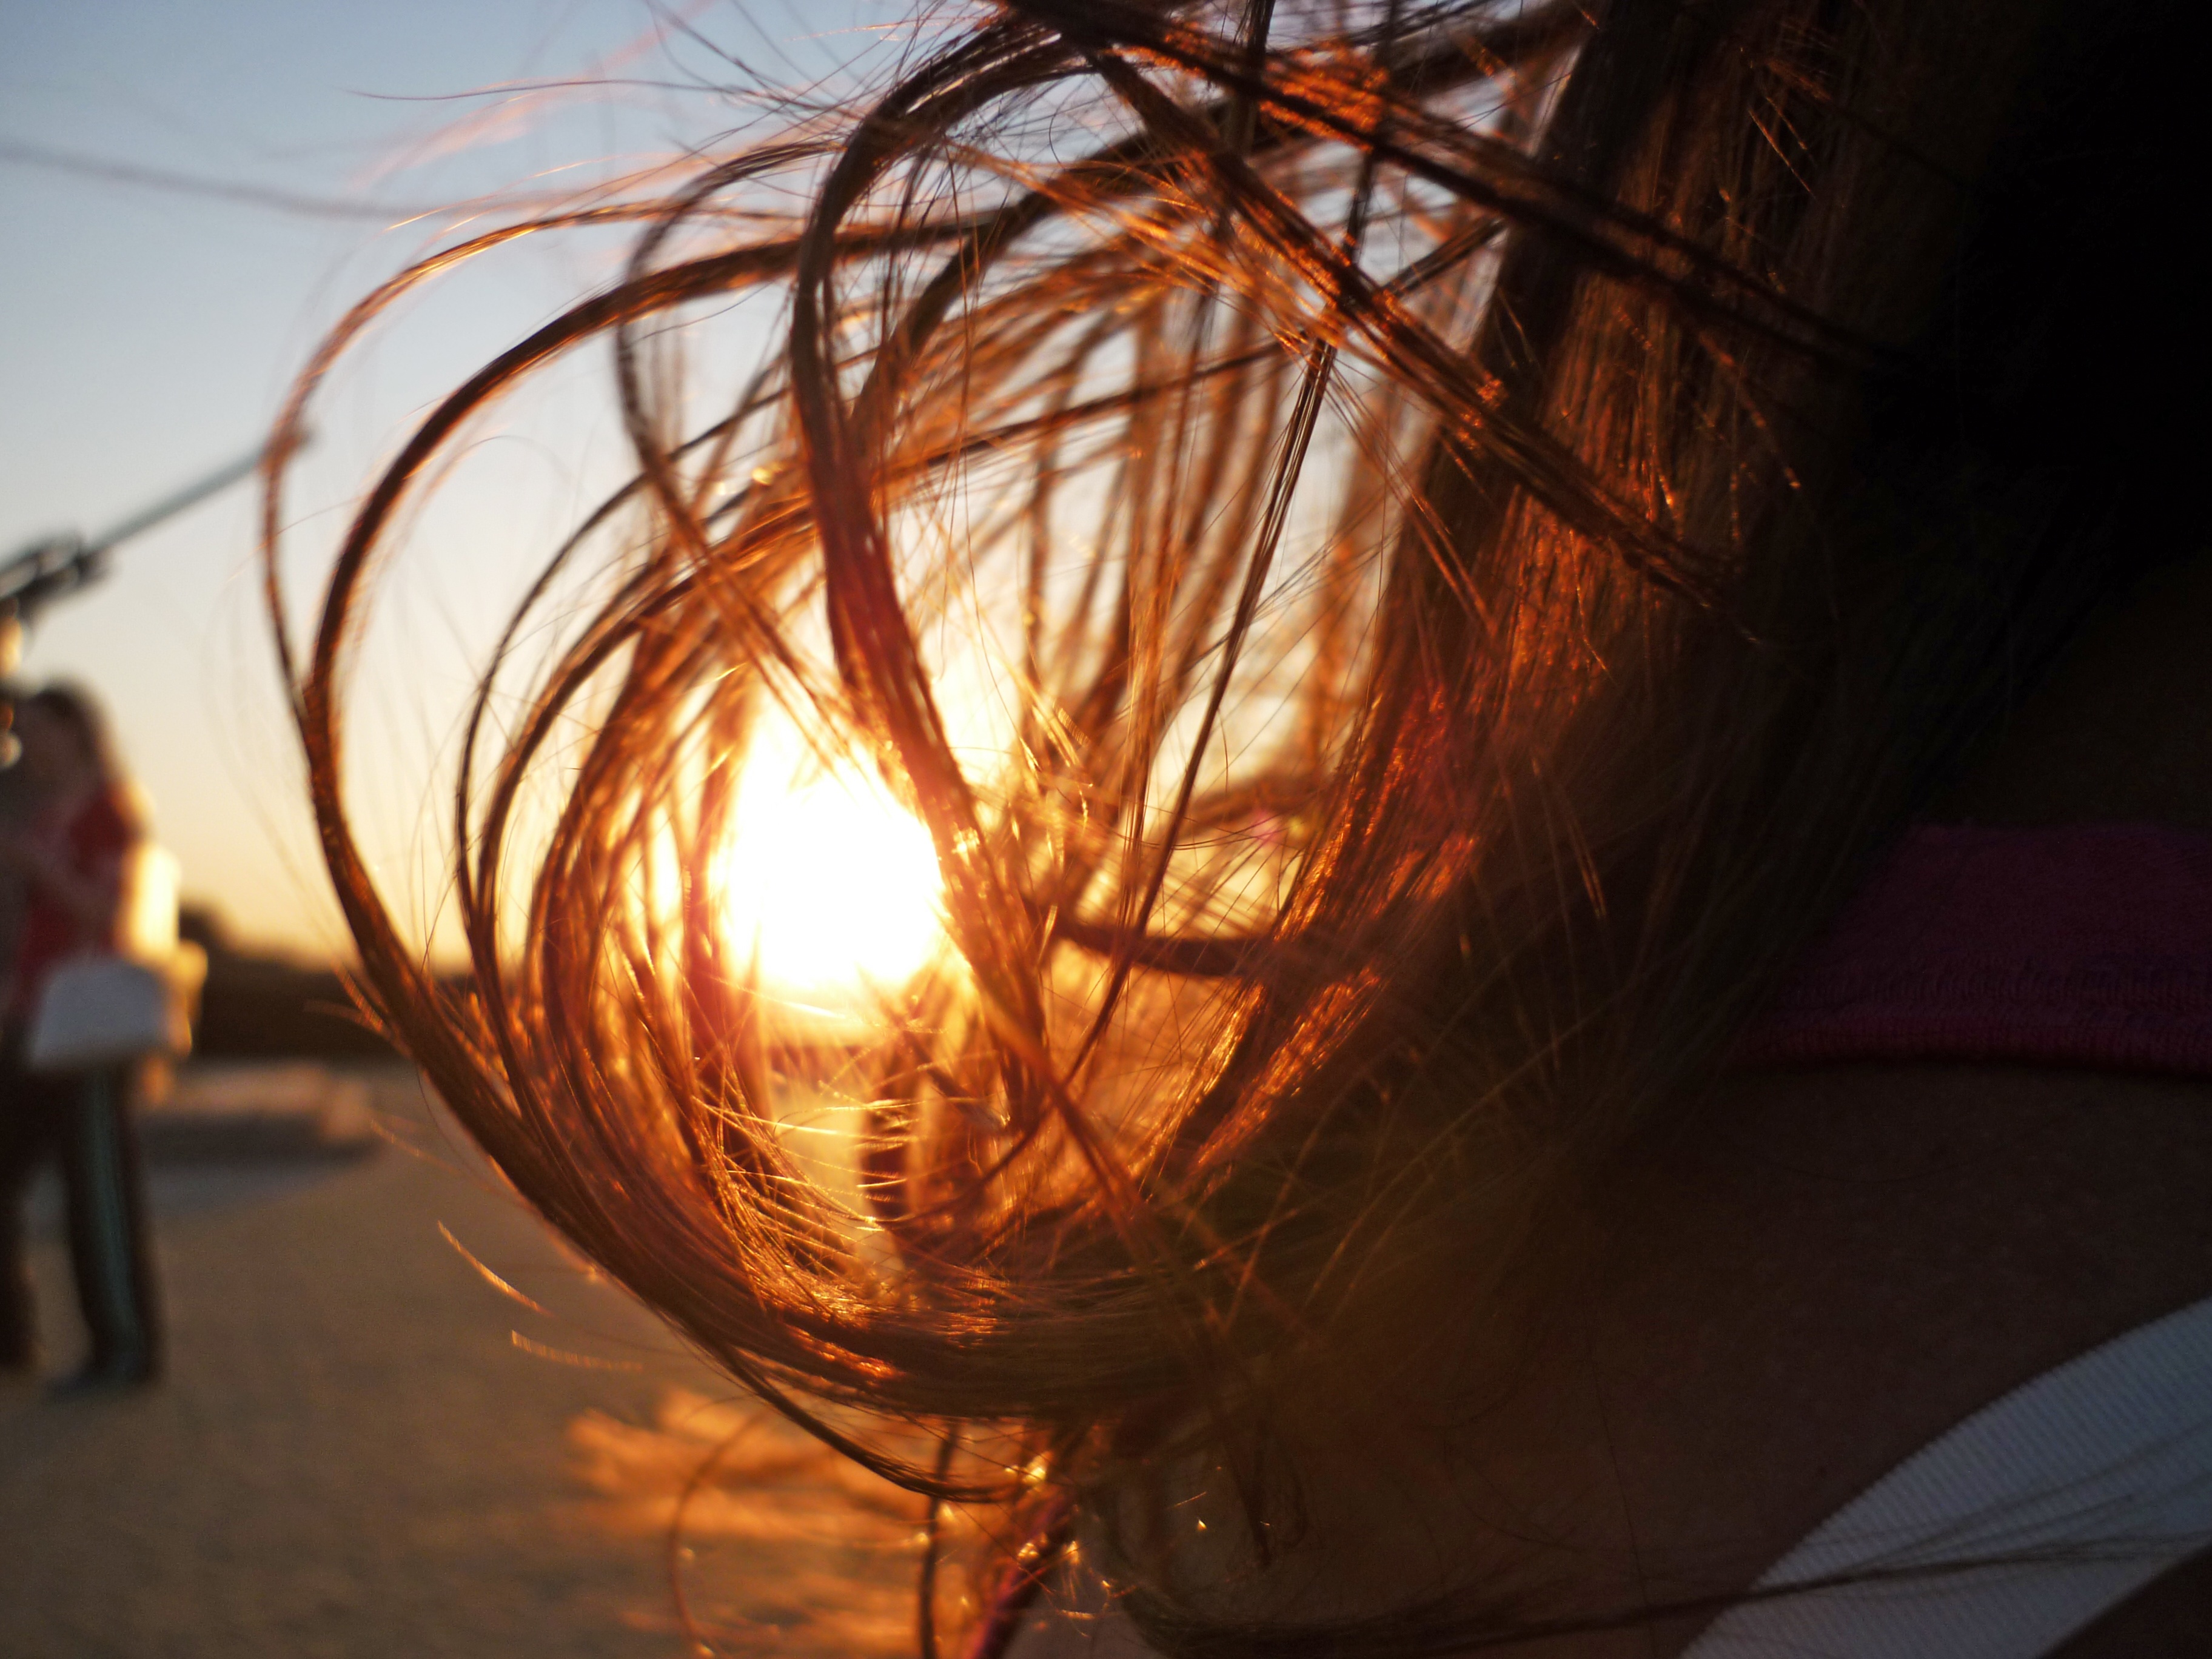
light, sunset, night, sunlight, morning, evening, reflection, color, darkness, lighting